Kairos

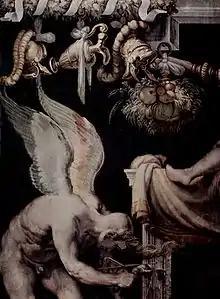
"Kairos" as portrayed in a 16th-century fresco by Francesco Salviati

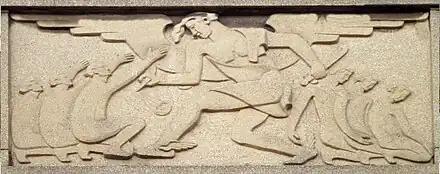
Modern Cairo relief by Dutch artist Janny Brugman-de Vries on the former Alexander Hegius gymnasium on the Nieuwe Markt in Deventer in the Netherlands

Kairos is an ancient Greek word meaning 'the right or critical moment'. In modern Greek, "kairos" also means 'weather' or 'time'.